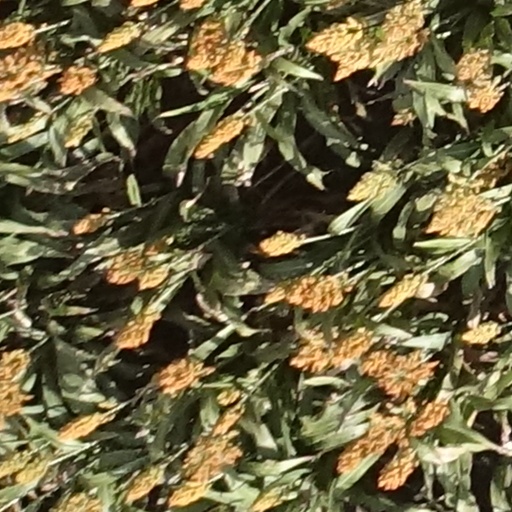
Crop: sorghum